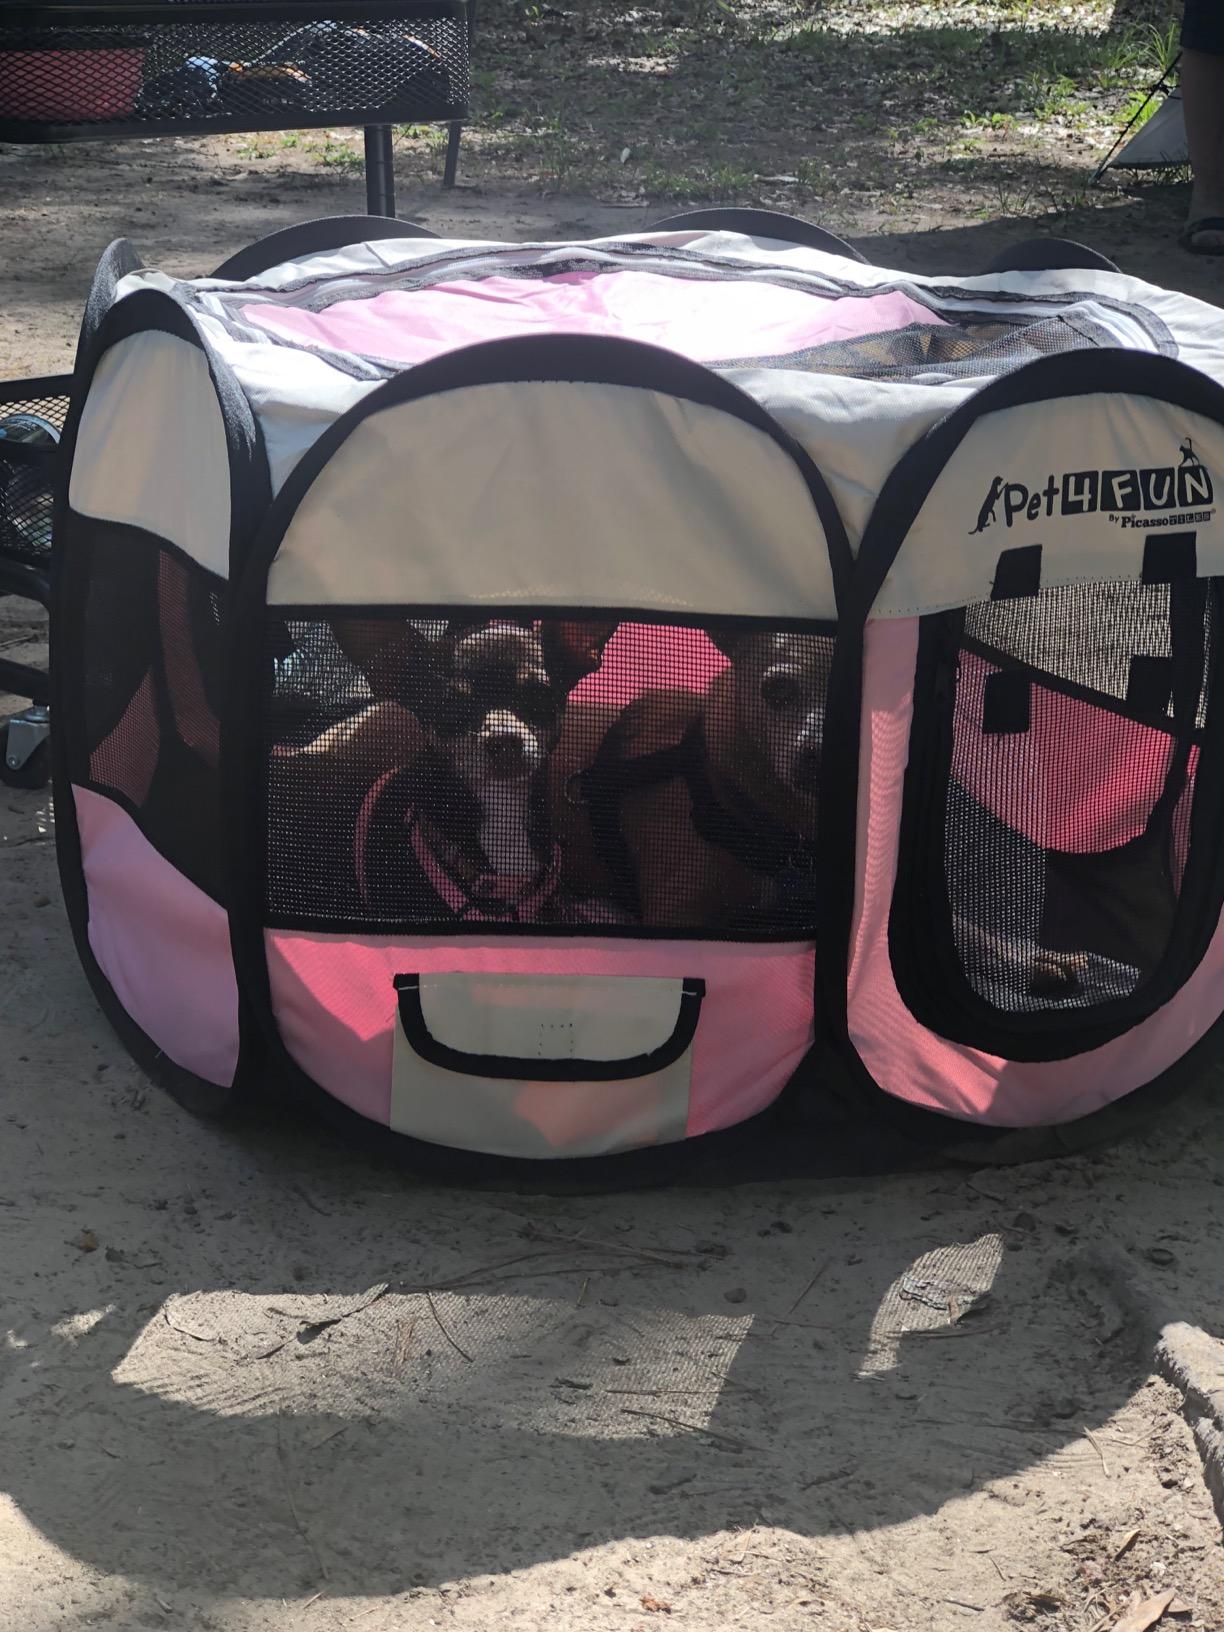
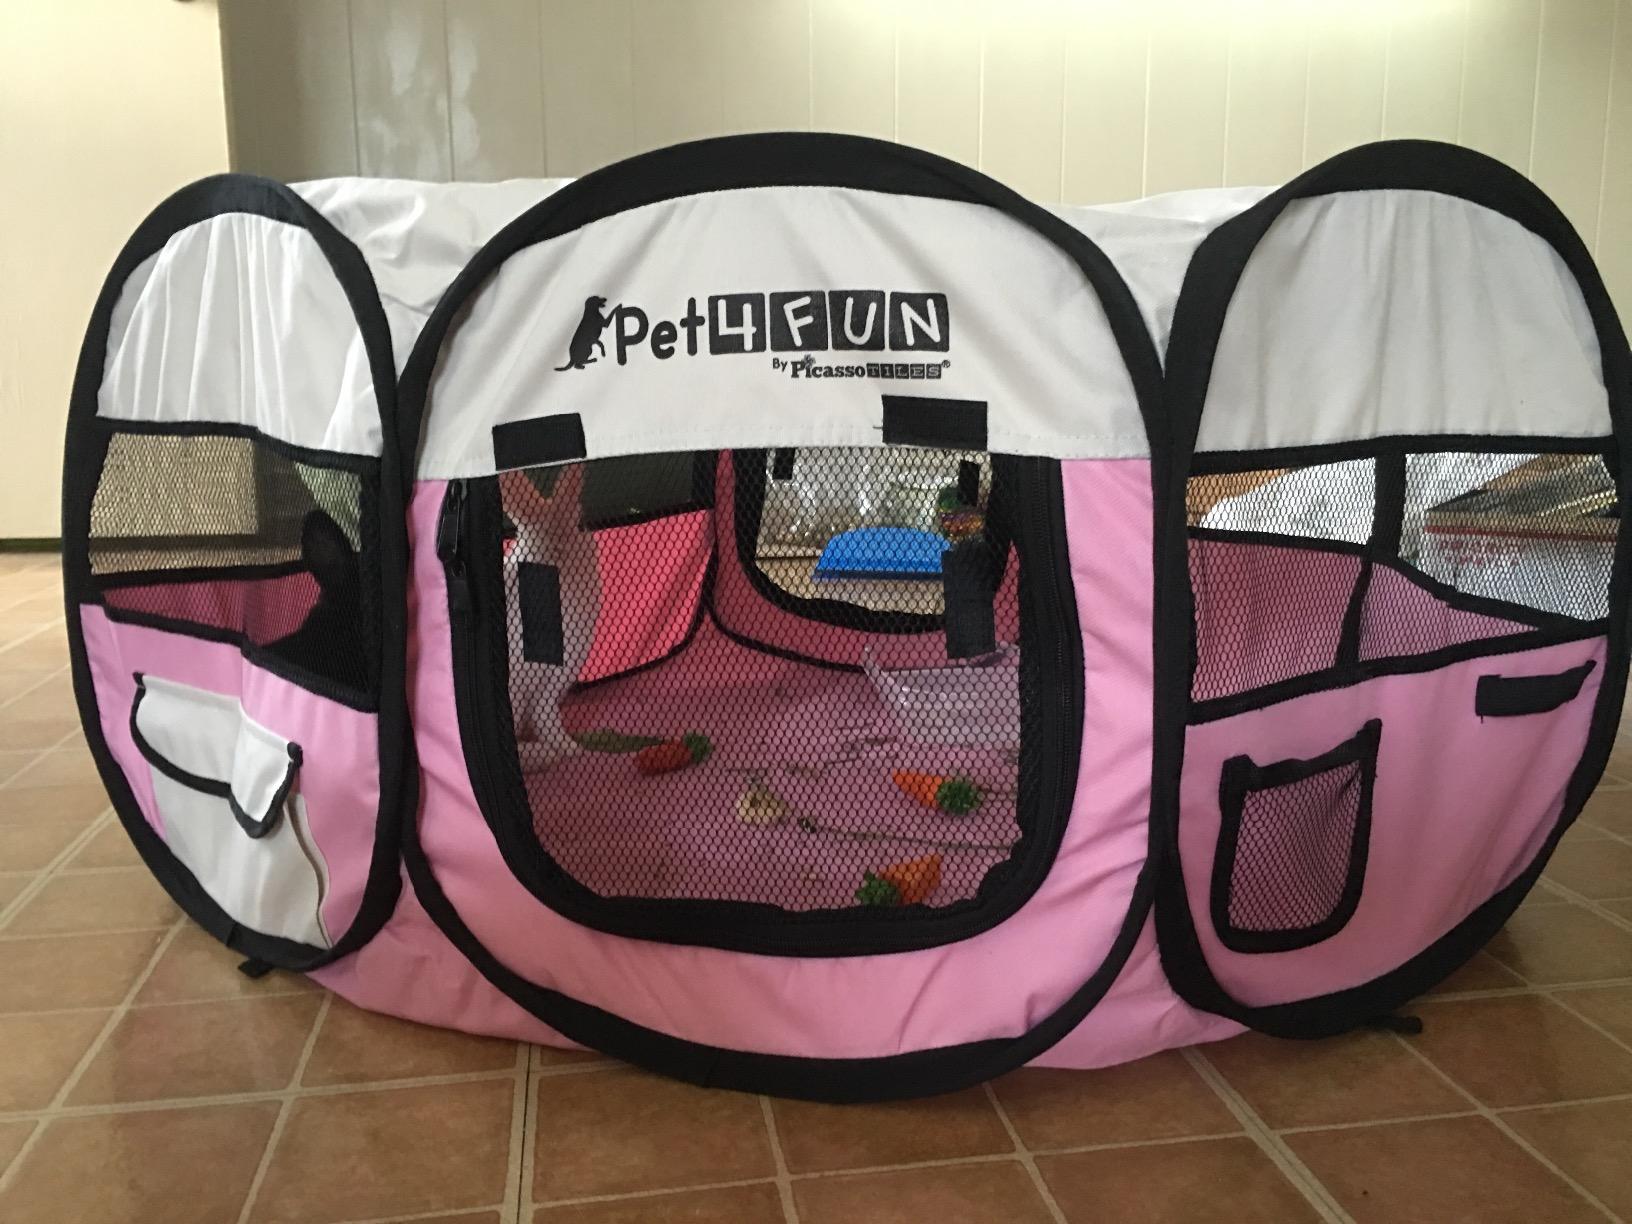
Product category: items_kennel
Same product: yes